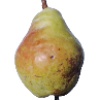
Label: pear_williams